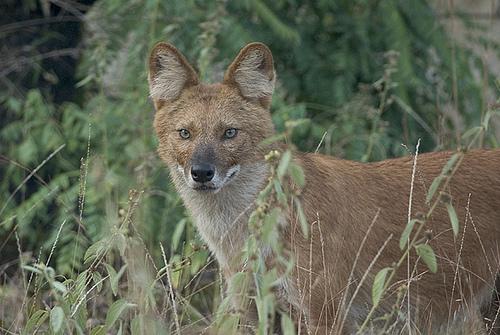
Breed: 209-n000043-dhole